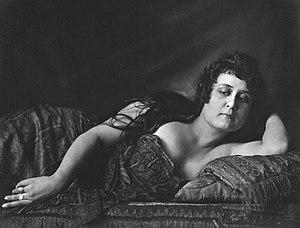
Jacob Merkelbach fut le fondateur de l'un des ateliers néerlandais les plus réputés dans l'art du portrait photographique.
Het mysterie van de Mondscheinsonate est un film néerlandais réalisé par Kurt Gerron, sorti en 1935. Ce film est l'adaptation au cinéma d'un roman de Willy Corsari.
Willy Corsari, pseudonyme de Wilhelmina Angela Douwes-Schmidt, née le 26 décembre 1897 à Jette, en Belgique, et morte le 11 mai 1998 à Amstelveen, aux Pays-Bas, est un écrivain néerlandais d'origine belge.